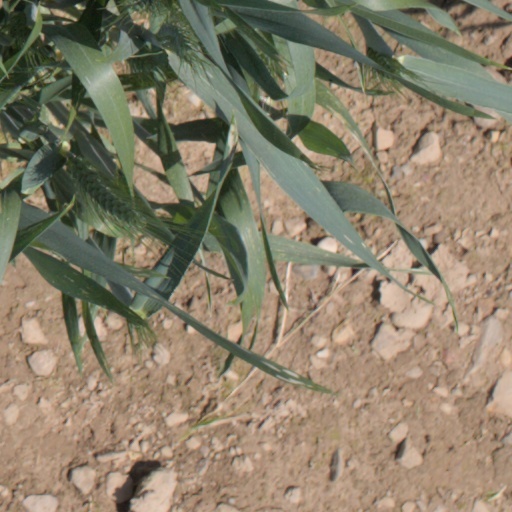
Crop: wheat